COVID-19 pandemic in New York City

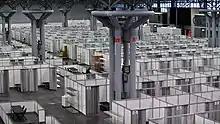
The "Javits New York Medical Station" was a field hospital set up in the Javits Center

Many stores and restaurants have closed permanently. Record Mart, the oldest record store in the city, announced that its shop in the Times Square–42nd Street station's mezzanine would not be reopening. A quarter of retail businesses operating in the subway permanently closed between March and November 2020. Other notable businesses that have closed permanently include Momofuku, the Copacabana nightclub, the Gem Spa, and two locations of Gimme! Coffee. , four Michelin-starred restaurants had announced permanent closures: Gotham Bar and Grill, Nix, Jewel Bako and Ukiyo. In August 2020, "The New York Times" estimated that up to 80,000 small businesses might never reopen, eliminating jobs for up to 520,000 people and representing one-third of the total number of small businesses in operation before the pandemic. At the time, 2,800 small businesses had already closed permanently, a third of which were restaurants. The pandemic caused many businesses to close in NYC, however in some 2022 reports, Manhattan was shown to have the sharpest decline of businesses with a loss of 5,266 businesses since the pandemic started, but oppositely Brooklyn has gained more new businesses with an increase of 1,267 businesses during that time period. "City Limits" reported that Manhattan's share of private business establishments plummeted to below 50%.